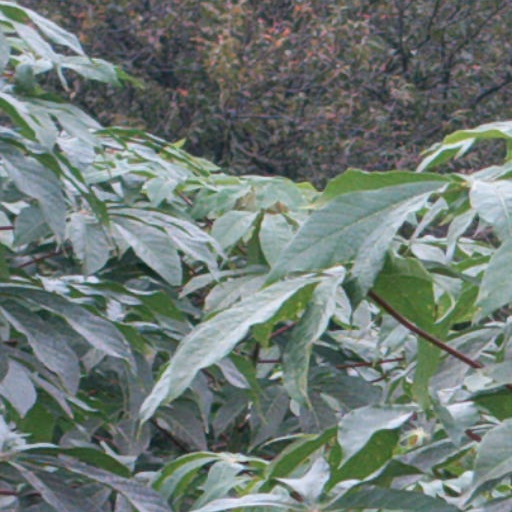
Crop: cassava